Surovas railway station

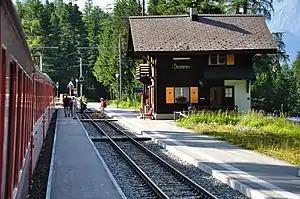
The station in 2011

Surovas railway station is a railway station in the municipality of Pontresina, in the Swiss canton of Graubünden. It is located on the Bernina line of the Rhaetian Railway.